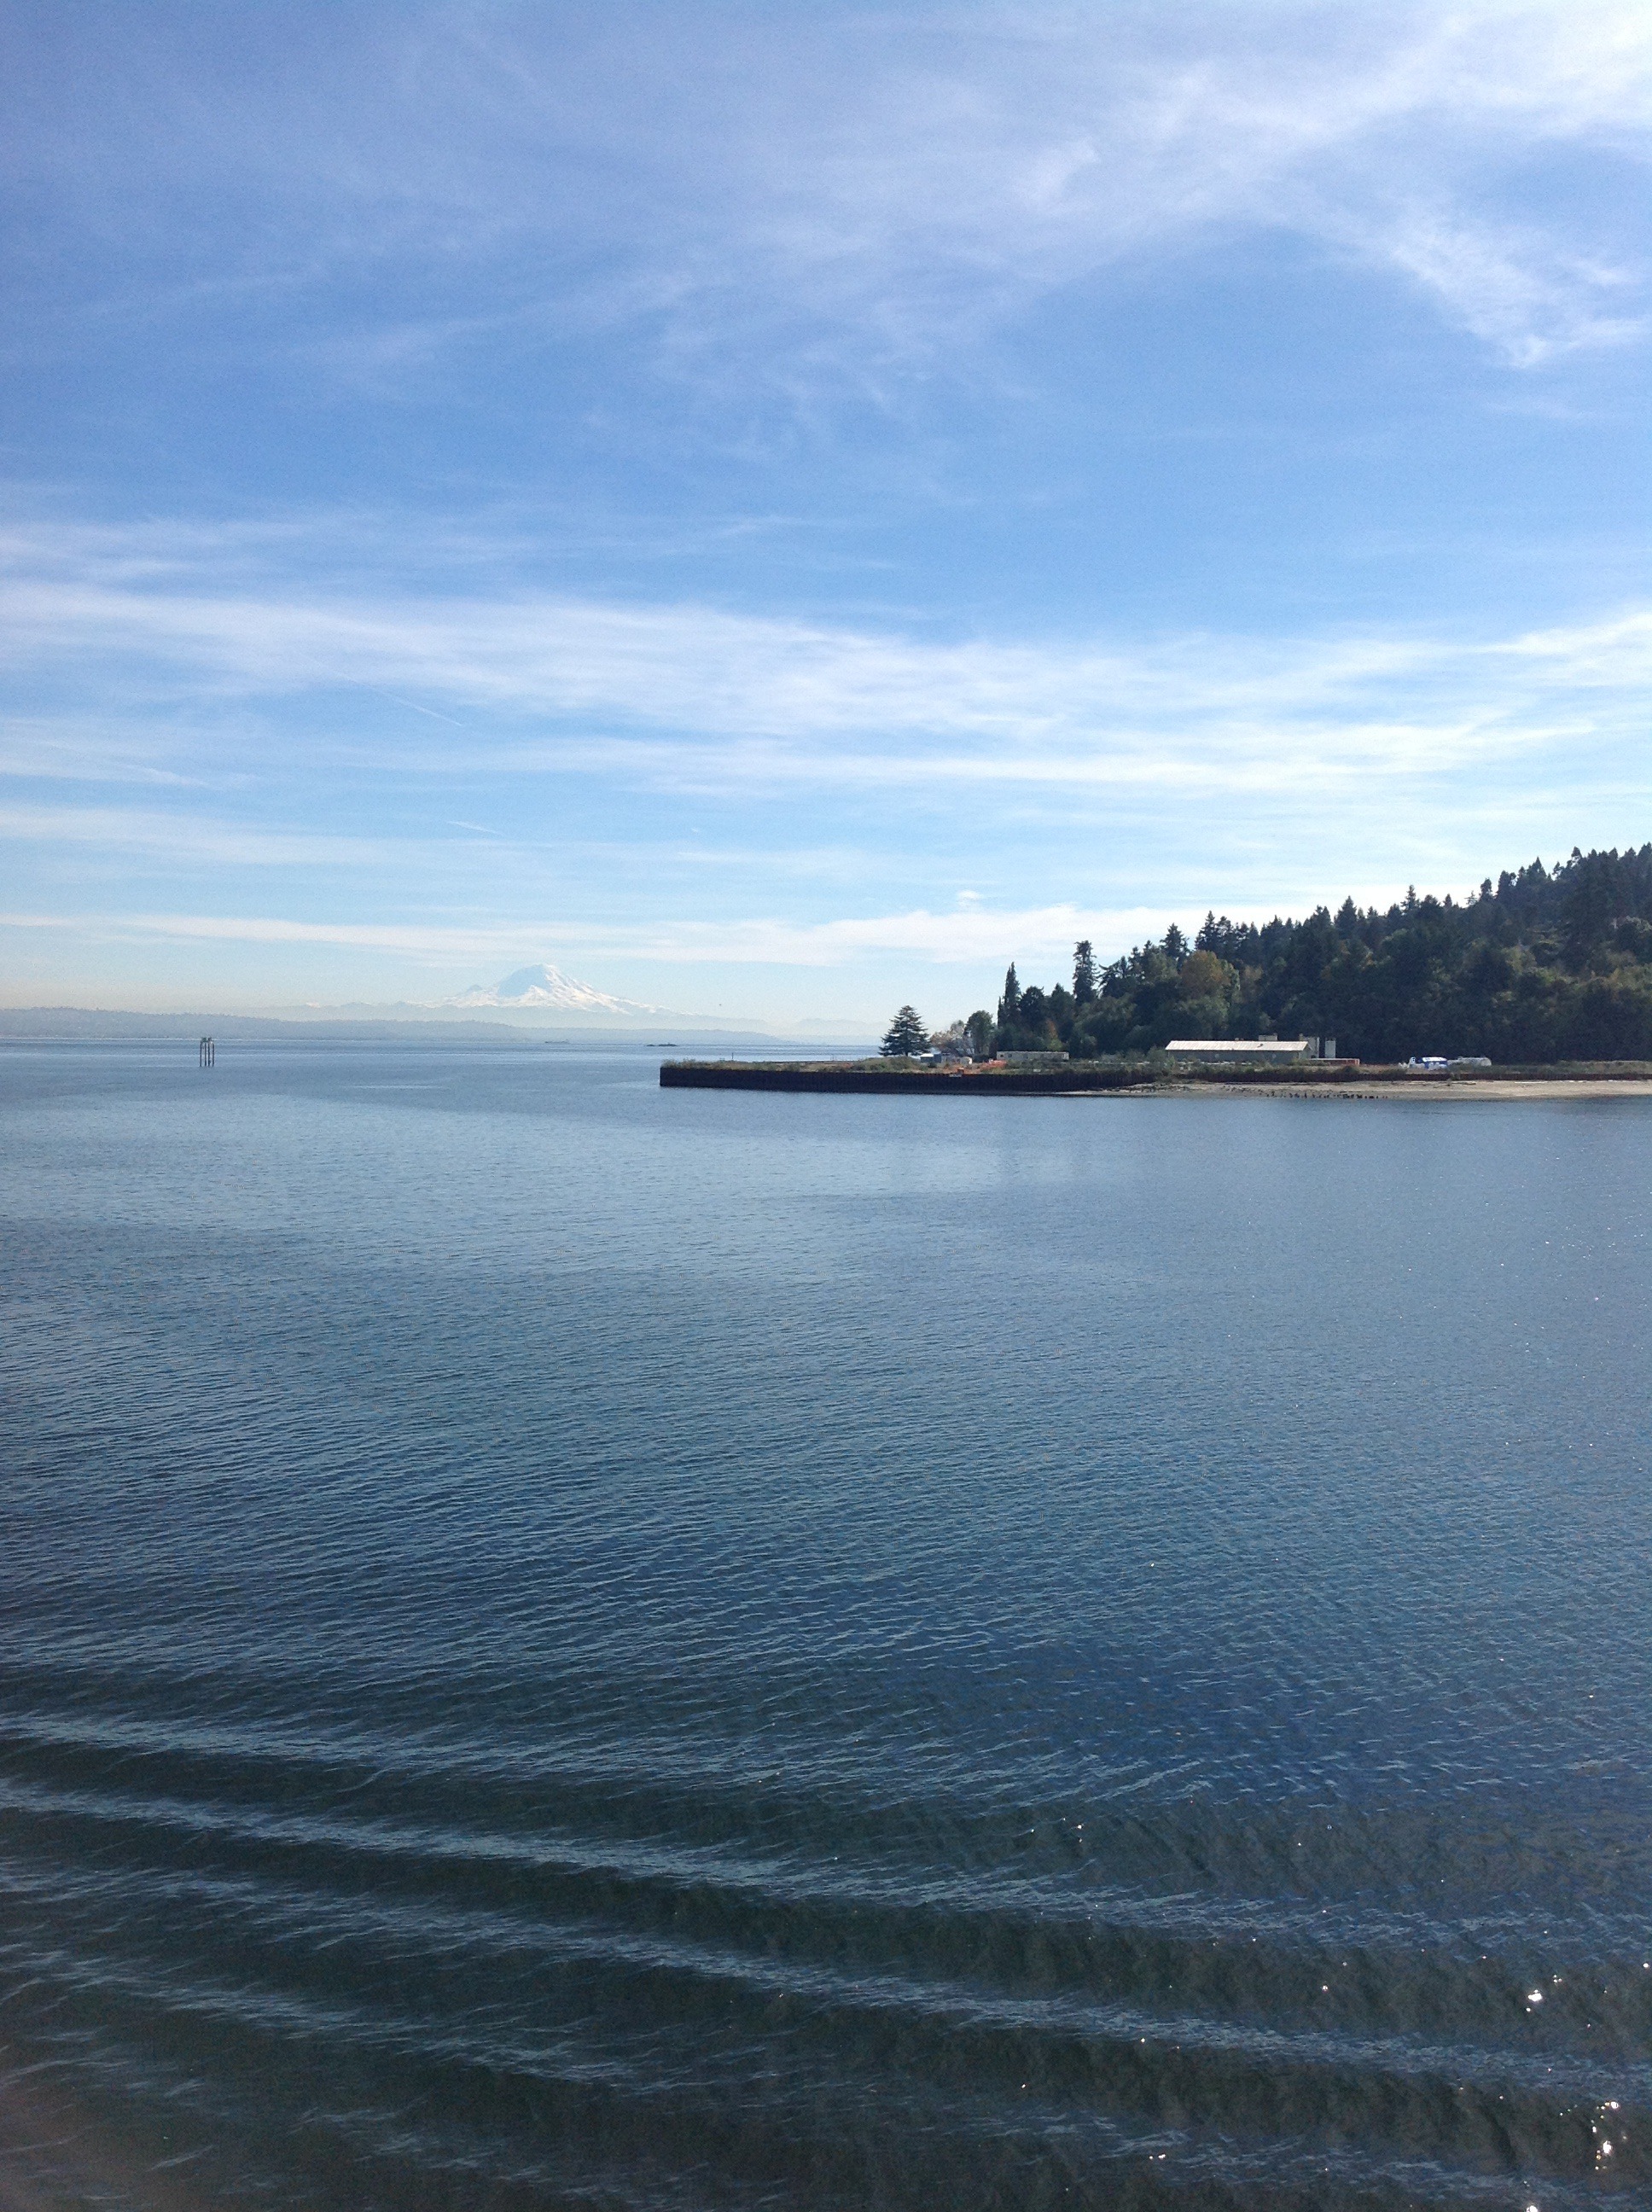
sea, coast, water, ocean, horizon, cloud, sky, boat, morning, shore, wave, lake, ripple, dusk, reflection, vehicle, seascape, bay, reservoir, body of water, ferry, loch, puget sound